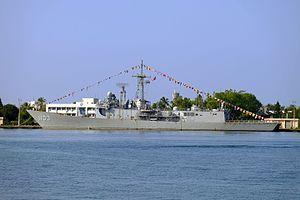
Le ROCS Cheng Ho est une frégate de classe Cheng Kung de la Marine de la république de Chine.